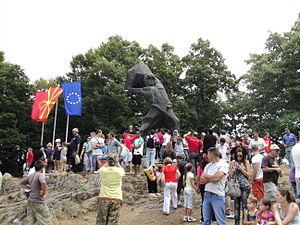
L'insurrection d'Ilinden–Préobrajénié, appelée également insurrection de la Saint-Élie et de la Transfiguration, est un soulèvement populaire de la population de la Macédoine et de la Thrace qui a éclaté le 2 août 1903. Il est mené par les habitants de la Macédoine historique qui réclamaient leur indépendance vis-à-vis de l'Empire ottoman. La Macédoine est alors, depuis l'indépendance de la Serbie et de la Bulgarie en 1878, le dernier territoire européen non-turc inclus dans l'Empire.
La République de Krouchevo est une entité politique éphémère proclamée en 1903 par les rebelles de l'Organisation révolutionnaire intérieure macédonienne pendant l'insurrection d'Ilinden, un soulèvement du peuple macédonien dirigé contre la domination ottomane et visant l'autonomie de la Macédoine. Le 3 août 1903, les Macédoniens et les Aroumains de la petite ville de Krouchevo ou Crușuva, dans le vilayet de Monastir, y établissent un gouvernement révolutionnaire et proclament la république. Cet État éphémère est l'un des tout premiers des Balkans à adopter un système républicain.